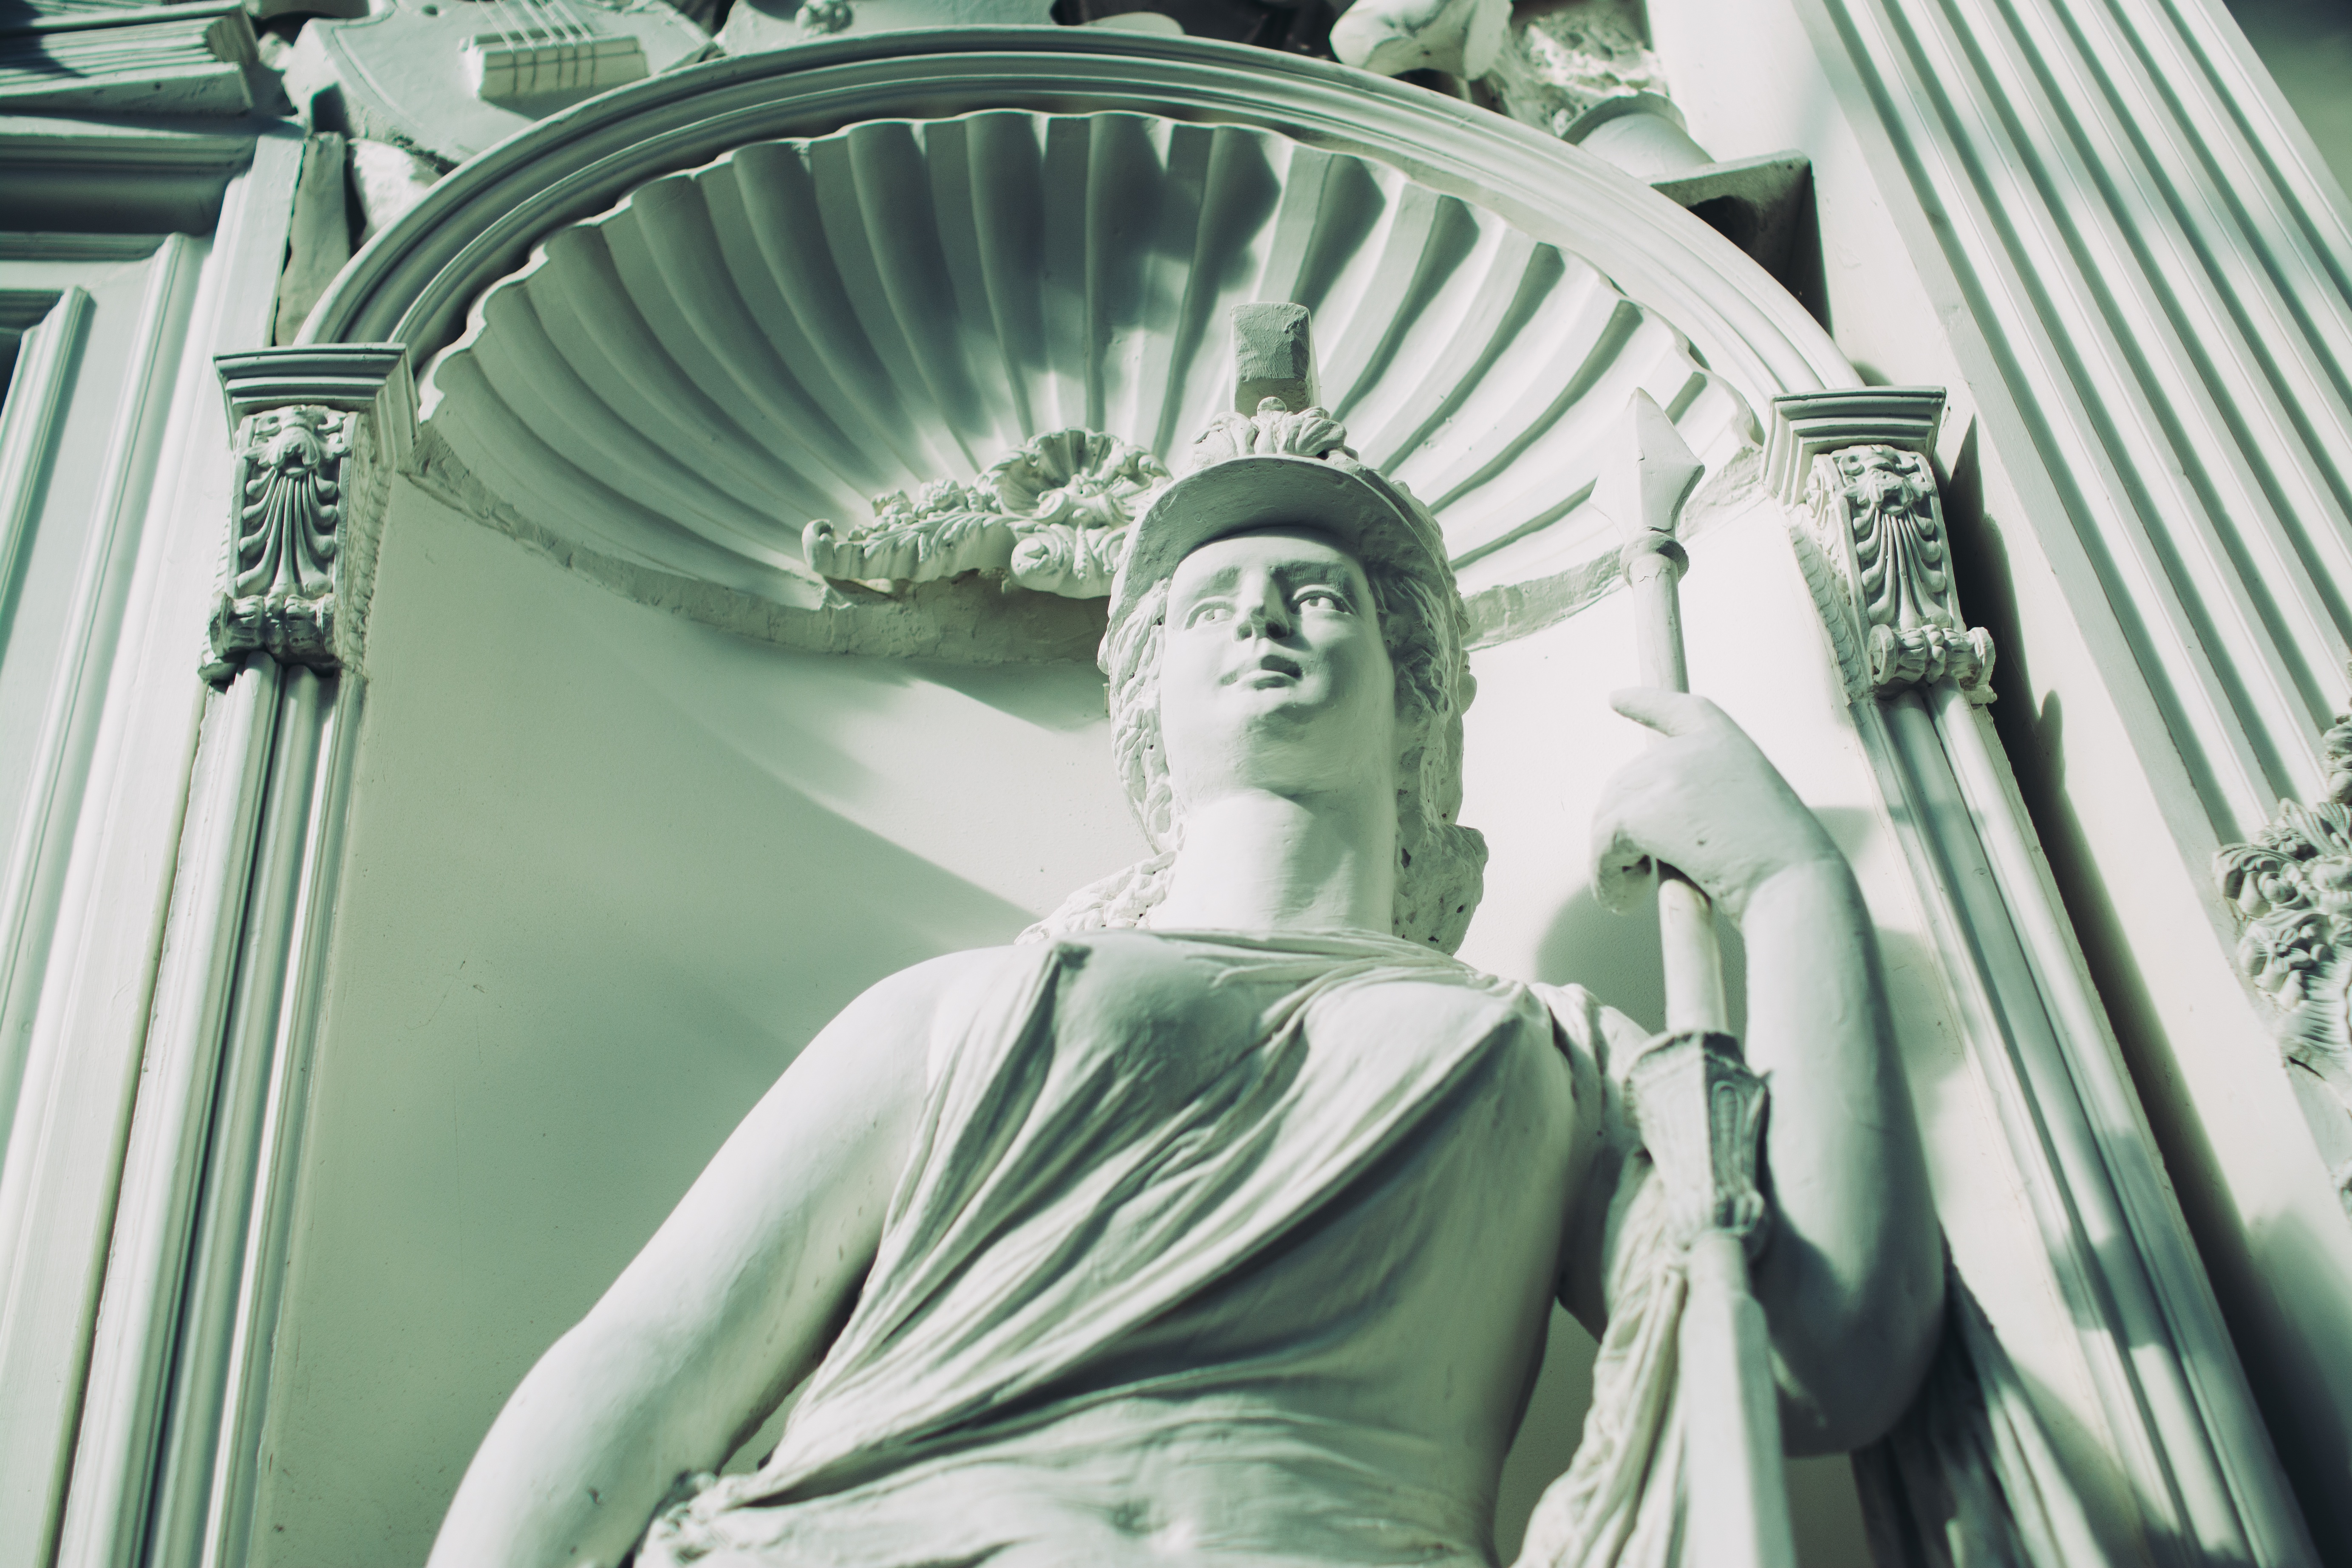
monument, statue, monochrome, sculpture, art, sketch, drawing